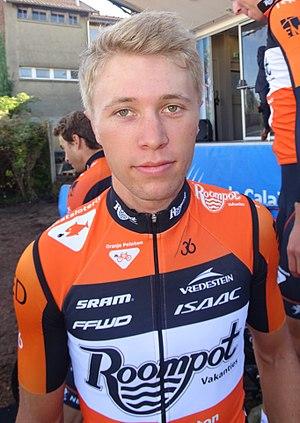
Reportage réalisé le dimanche 20 septembre à l'occasion du départ et de l'arrivée du Grand Prix d'Isbergues 2015 à Isbergues, Nord-Pas-de-Calais, France.